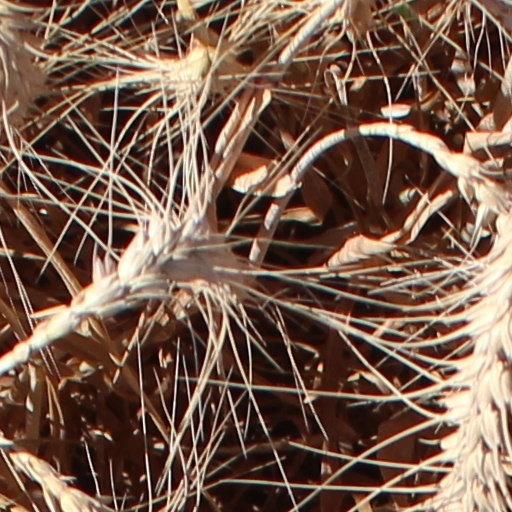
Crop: wheat